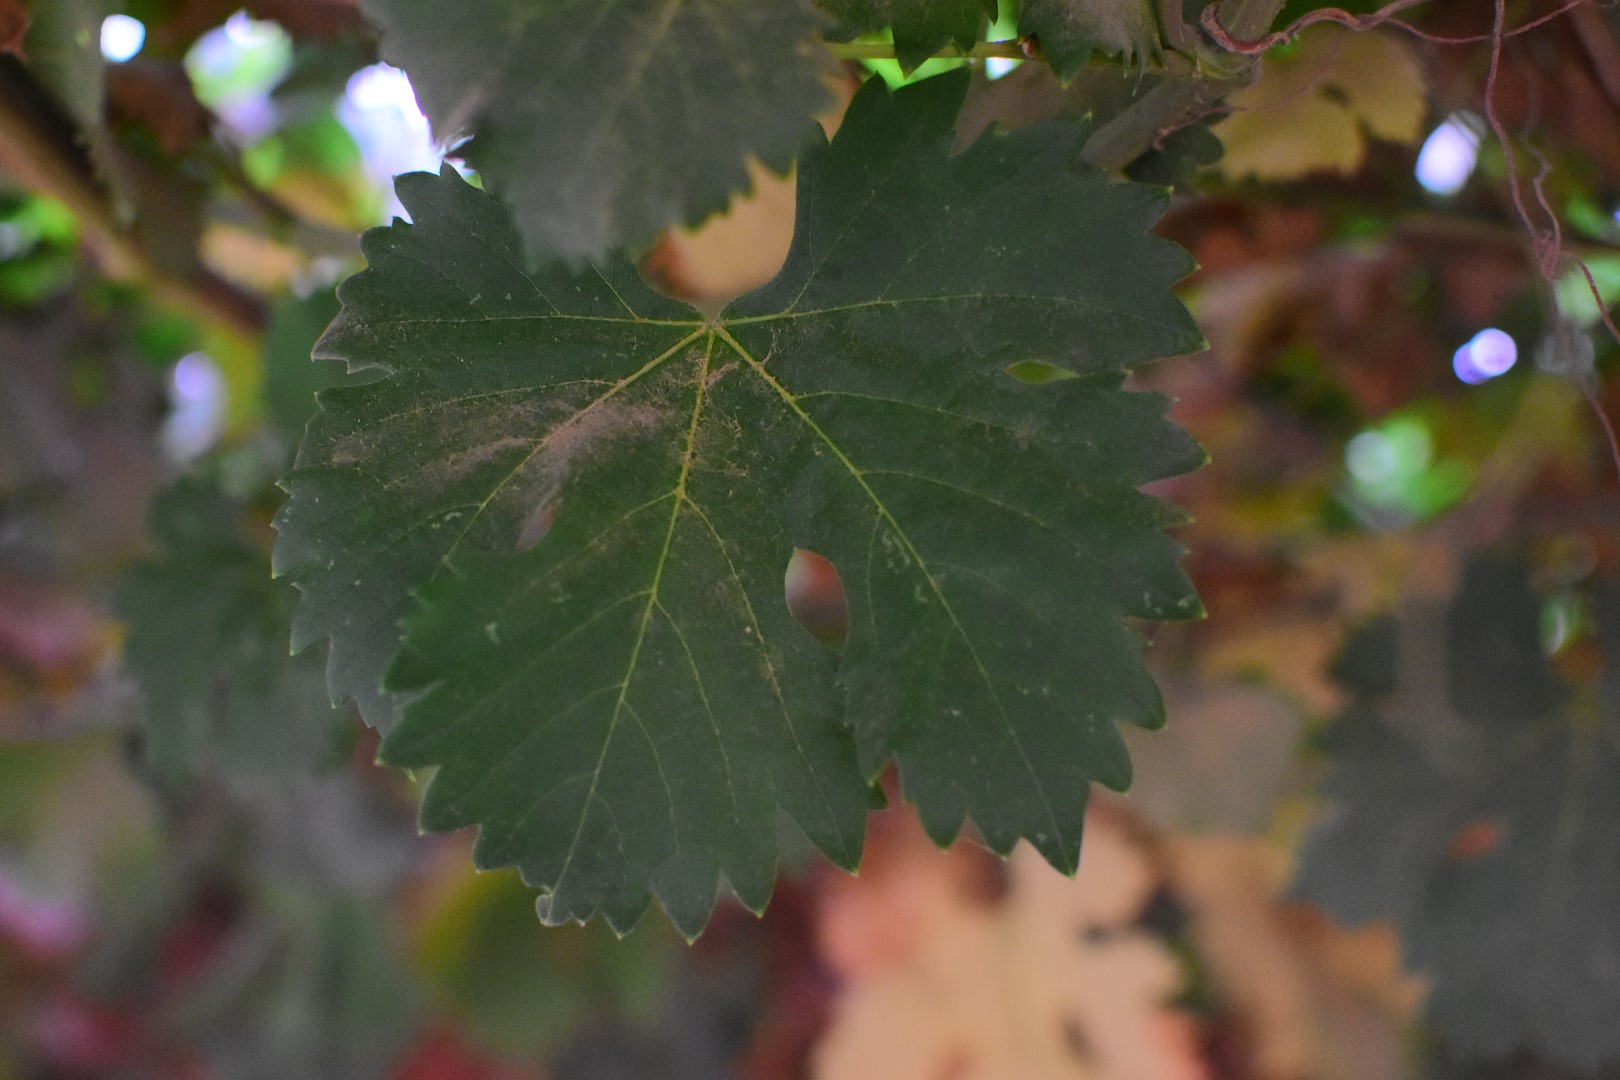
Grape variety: Aswud Balad